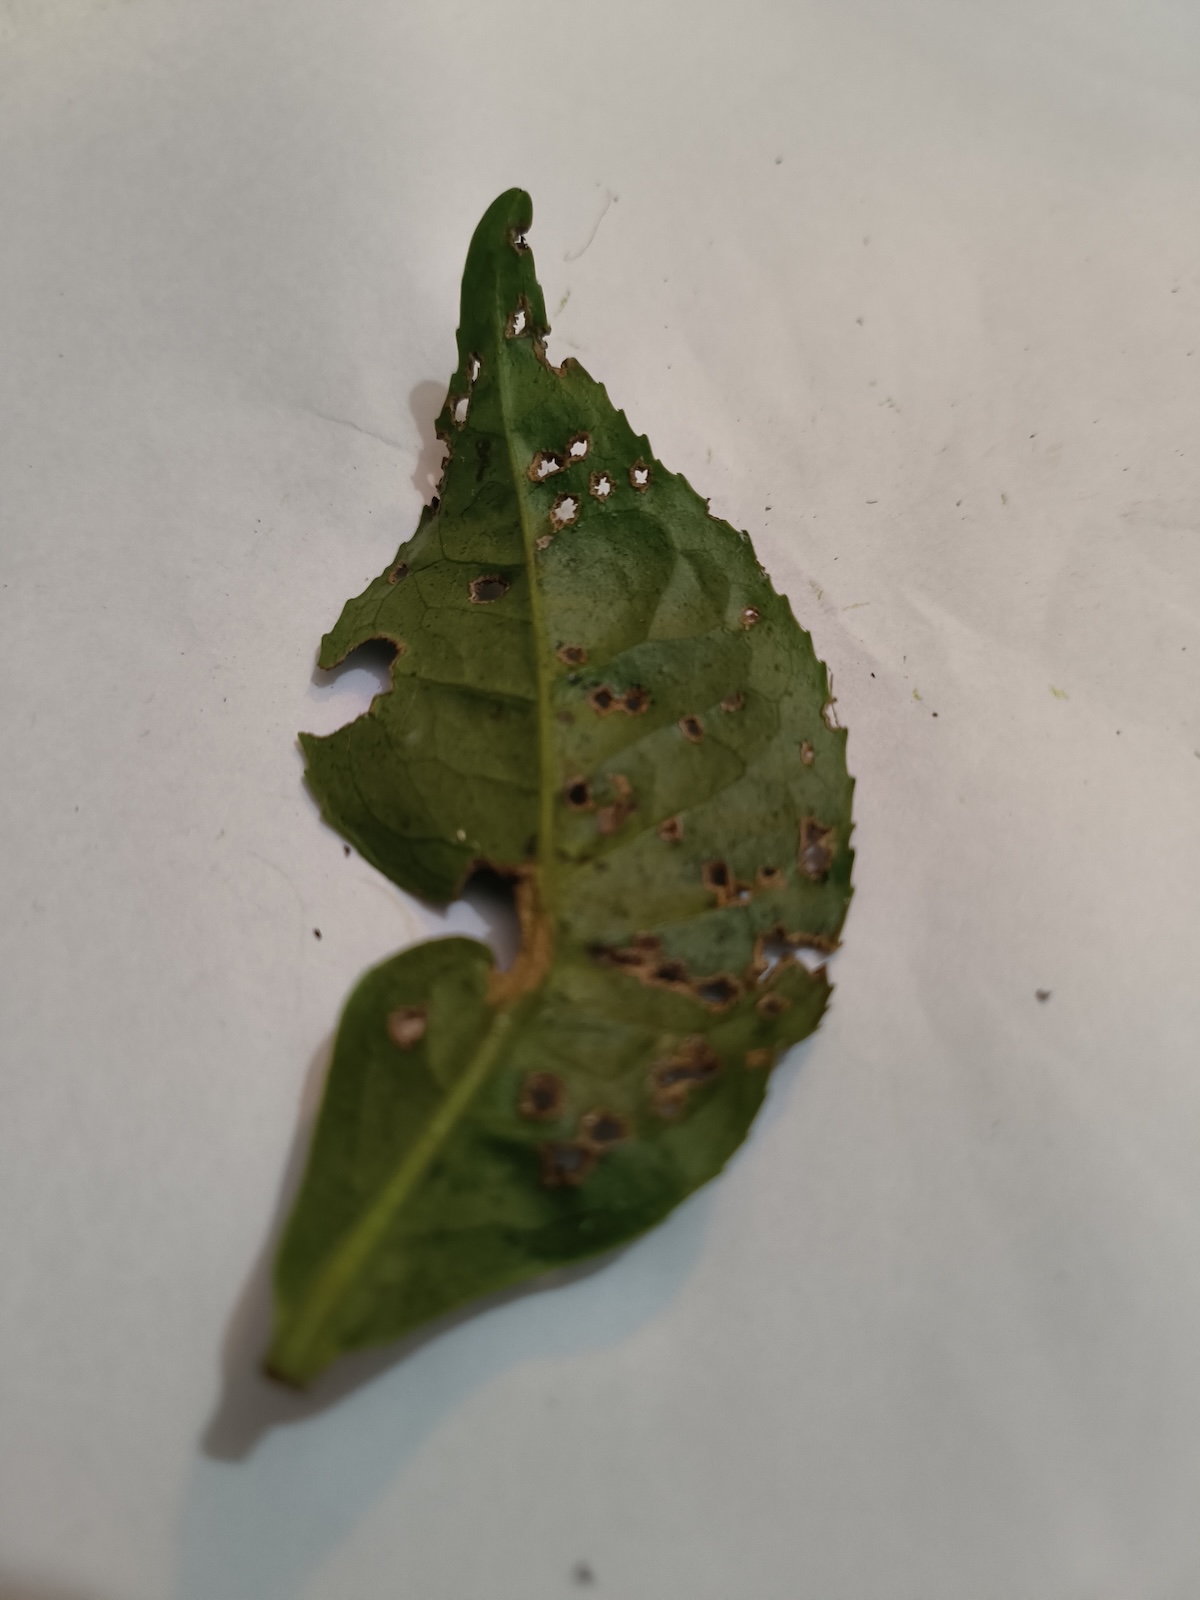
Label: Green mirid bug